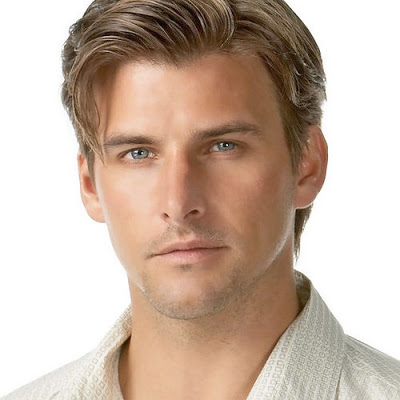
Label: Colored